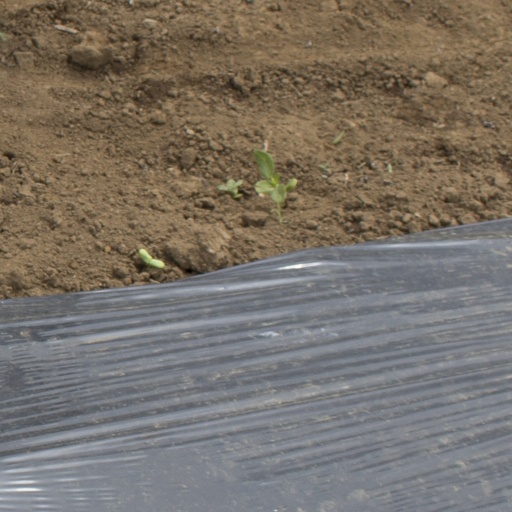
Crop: Jerusalem artichoke